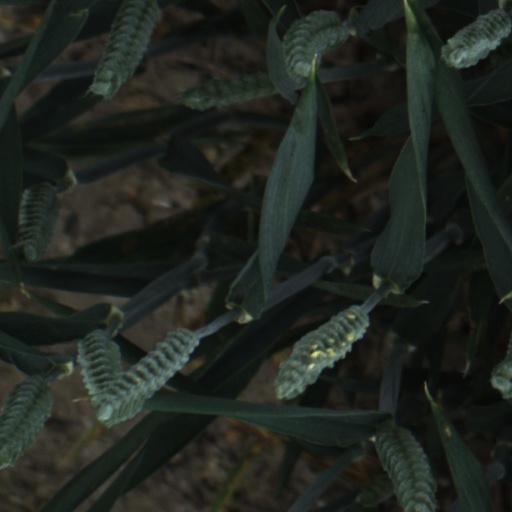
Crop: wheat